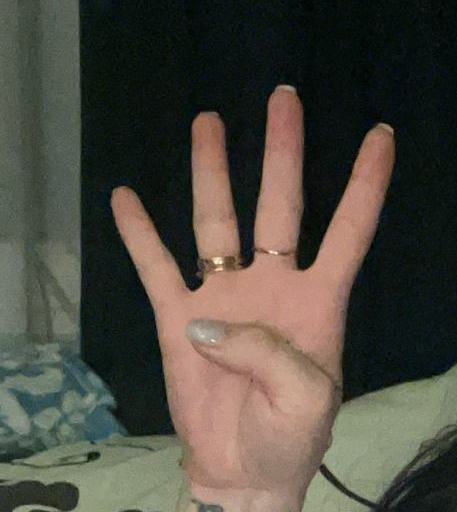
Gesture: four